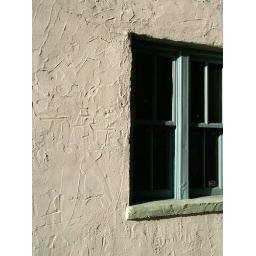
window in green